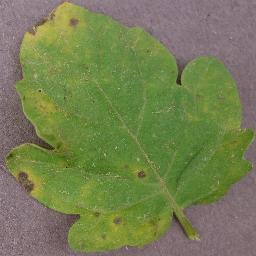
Label: Tomato___Septoria_leaf_spot